History of Carmona, Spain

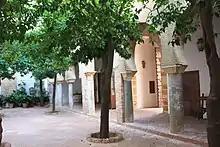
Church of Santa María de la Asunción: Patio de los Naranjos

There is little specific ethnographic information to define the political situation of Qarmūnâ in this period, although there are historical references to the presence of members of the Masmuda and Sanhaja Berber tribes and of people of Arab origin. From the 8th century to the end of the Caliphate of Qurṭubah (Córdoba), Qarmūnâ was the capital of a "Kūra", one of the administrative districts that made up the political structure of Al-Andalus. The Kūra of Qarmūnâ comprised all the territory bounded by Écija, Setefilla, Seville and Morón and included villages and smaller towns such as Marsana and Bardis (current Marchena and Paradas).